Ryan Tannehill

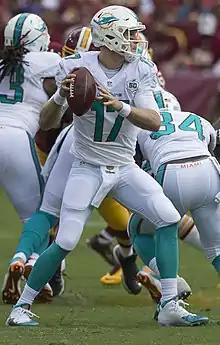
Tannehill playing against the Washington Redskins in 2015

On May 18, 2015, Tannehill signed a six-year, $96 million contract extension with the Dolphins through the 2020 season, making him an unrestricted free agent in 2021.